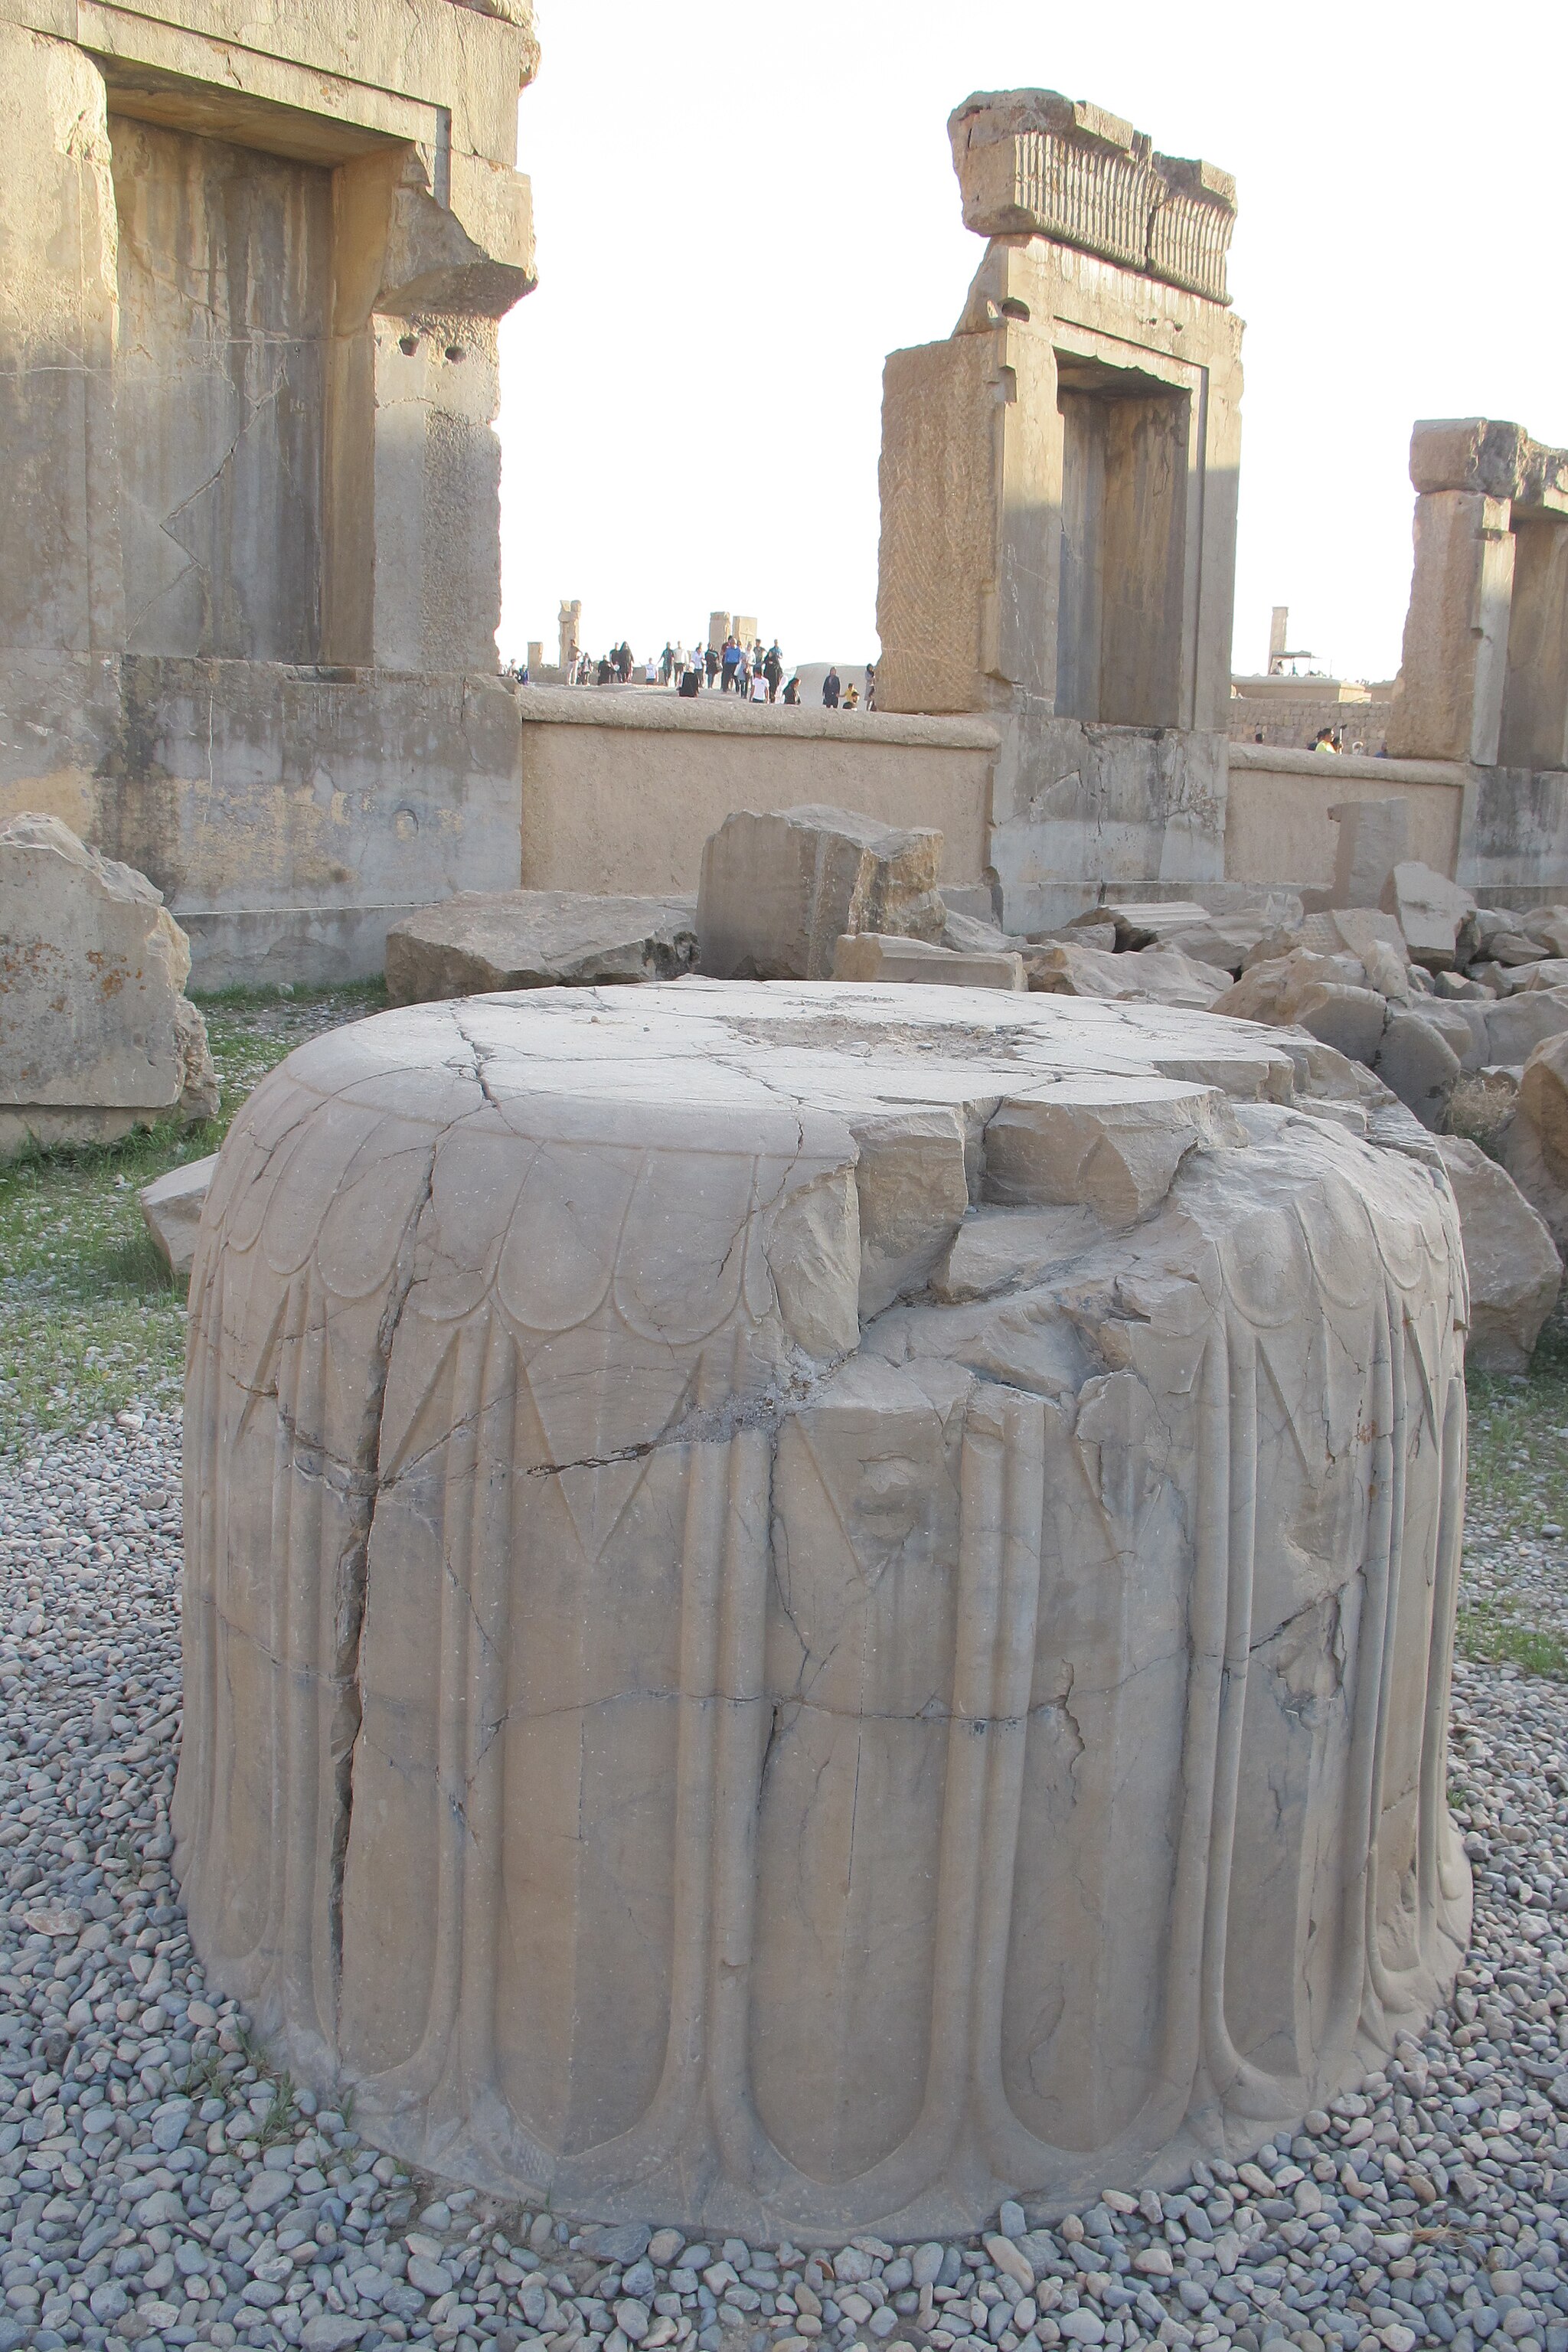
Title: تخت جمشید با عظمت 7
Date: 2016-07-16 23:39:03
Categories: Hall of hundred columns, Images from Wiki Loves Monuments 2018, Self-published work, Cultural heritage monuments in Iran with known IDs, Uploaded via Campaign:wlm-ir, Images from Wiki Loves Monuments in Marvdasht, 2016 in Persepolis, Images from Wiki Loves Monuments 2018 in Iran